Milestones Museum

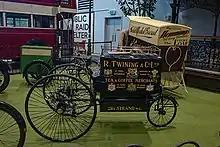
Twining's reversed tricycle

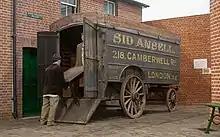
Horse drawn pantechnicon

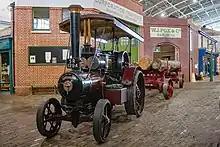
"Little Giant" traction engine

Include two road rollers by Taskers and two by Wallis & Steevens. There are also two Taskers "Little Giant" traction engines, one displayed with a log trailer.